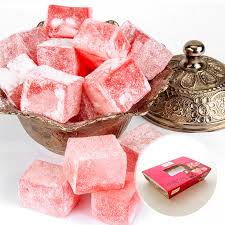
Yemek: lokum